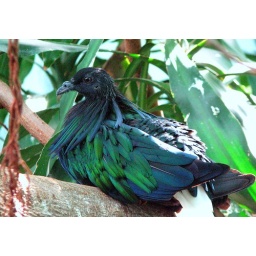
Pretty in blue and green